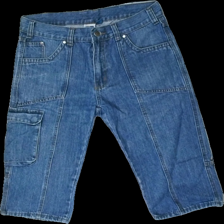
View: front
Type: Shorts
Category: Men
Brand: Not in the list
Brand text on label: ep collection
Colors: Blue
Material: 100% cotton
Cut: Regular
Size: 48
Season: Summer
Trend: Denim
Price range: 50-100
Recommended usage: Reuse